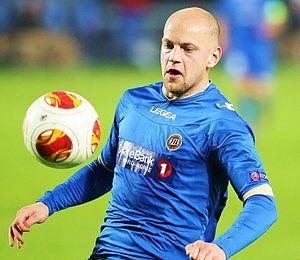
Ruben Kristiansen est un footballeur norvégien, né le 20 février 1988 à Nordreisa. Il évolue au poste de défenseur gauche ou central.